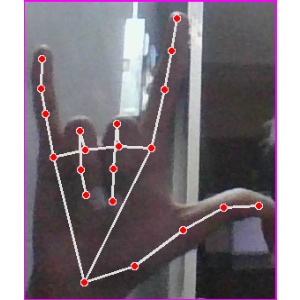
अक्षर: व